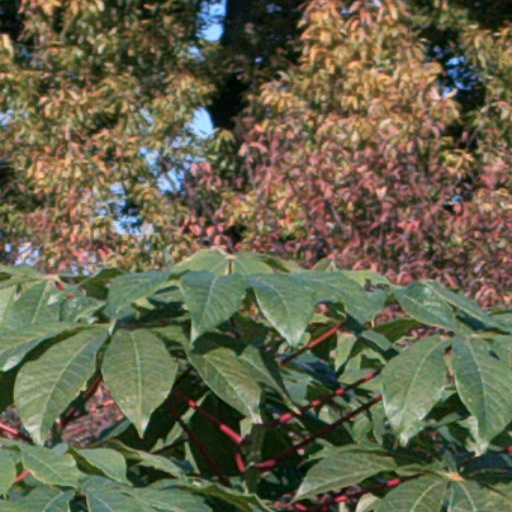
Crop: cassava